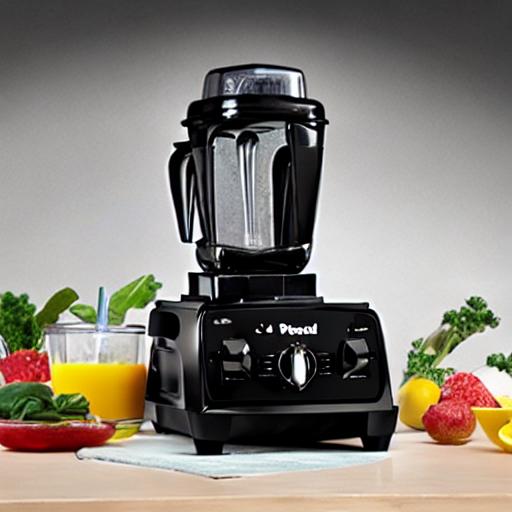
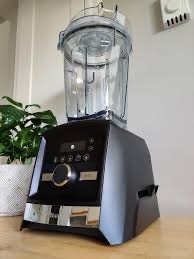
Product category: items_blender
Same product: no